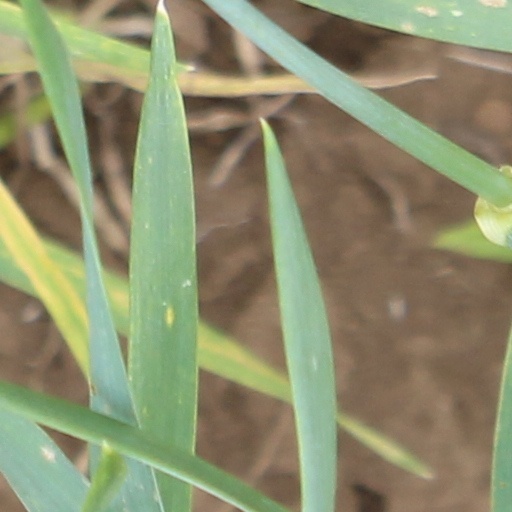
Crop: wheat